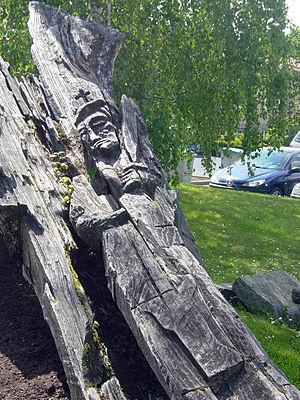
Dans le parc
château des Évêques-du-Puy est un monument de Monistrol-sur-Loire dans le département de la Haute-Loire en France. Ce fut la résidence d'été des Évêques du Puy jusqu'à la Révolution, il abrite le siège de l'office de tourisme et de la Société d'histoire de Monistrol.